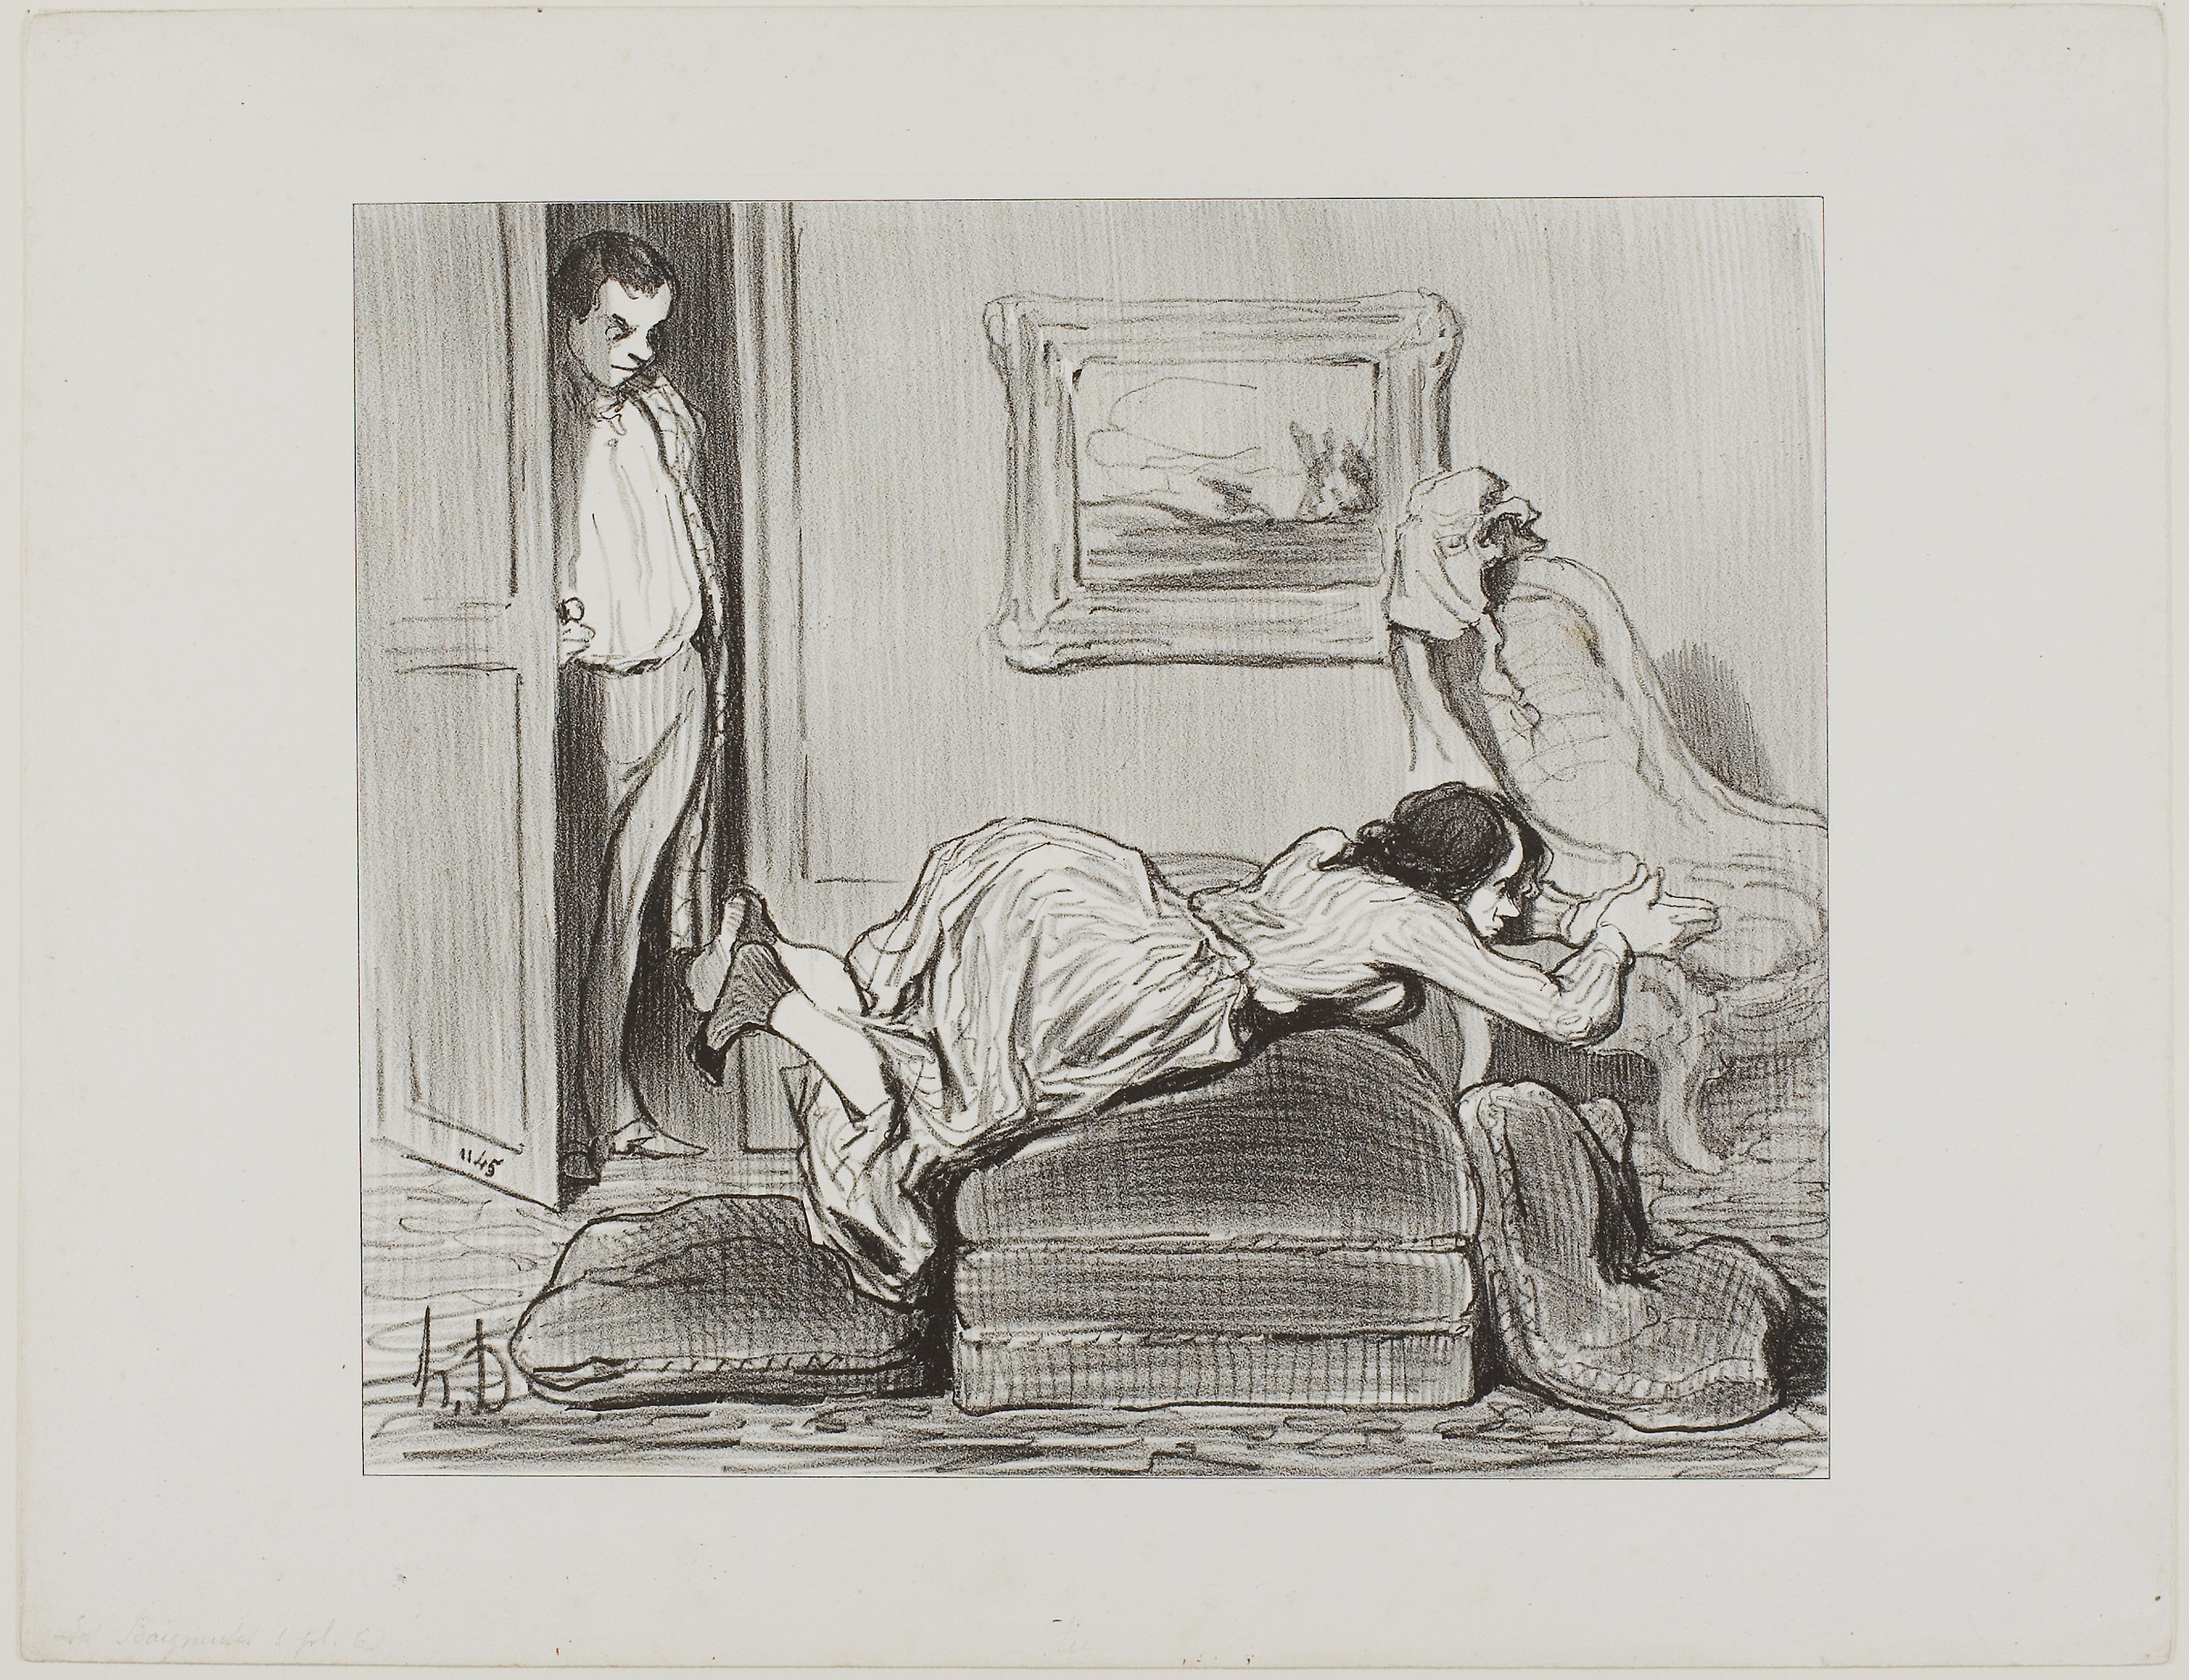
mammal, art, black and white, figure drawing, drawing, horse like mammal, sketch, artwork, modern art, visual arts, picture frame, illustration, painting, paper, portrait, history